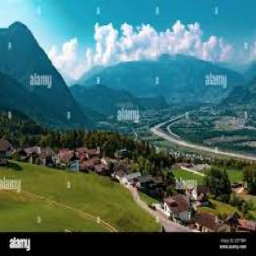
Triesenberg